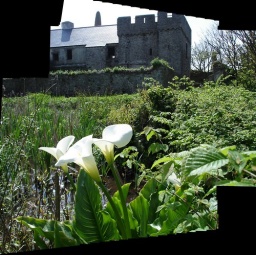
wanted the flowers and the building but didn't want to stand in the pond, hence the bizarre mash up